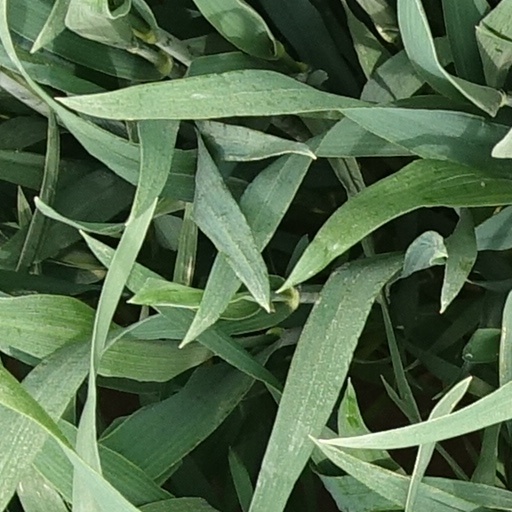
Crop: wheat